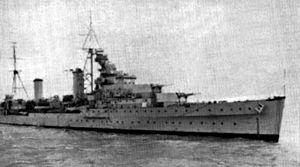
Le HMS Aurora est un croiseur léger de classe Arethusa construit pour la Royal Navy dans les années 1930.